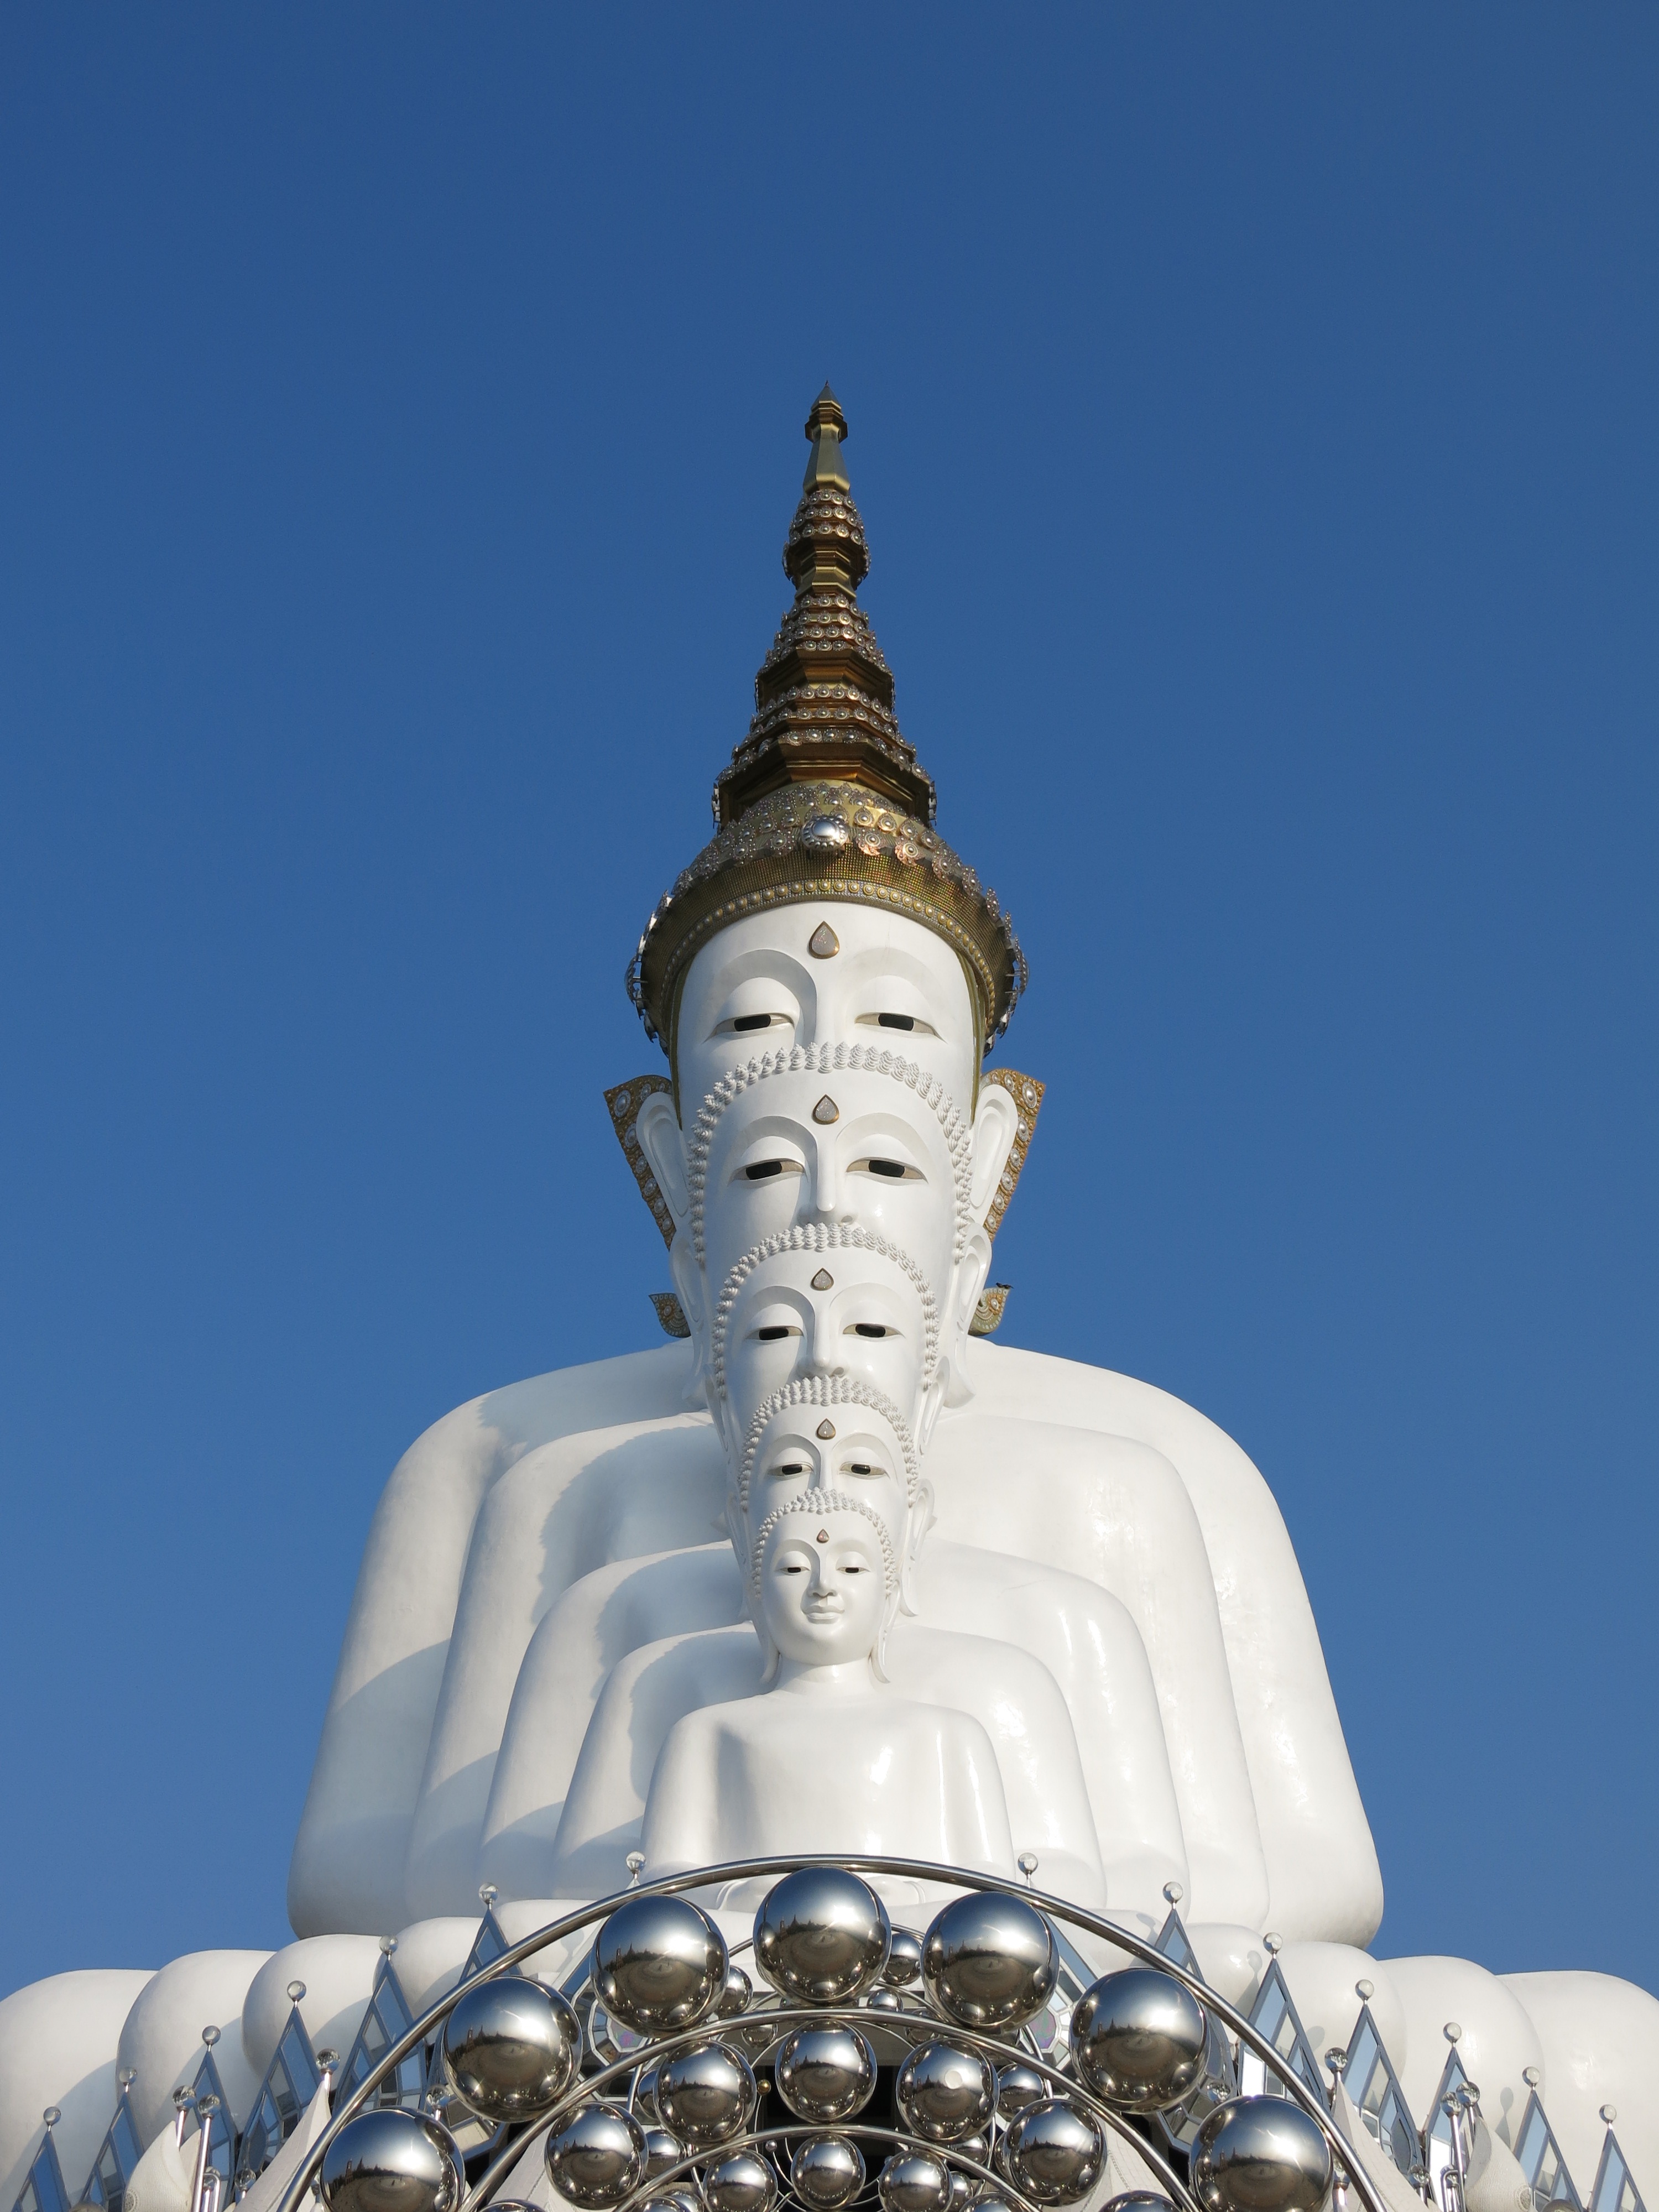
monument, travel, statue, tower, buddhist, buddhism, religion, asia, landmark, place of worship, thailand, religious, temple, buddha